Enola Fall

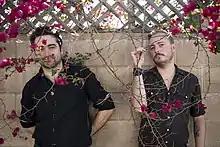
Joe Nuttall and Mark Woodward in 2019

Melatonin formed in 2001 in Hobart, Tasmania with Adam D’Andrea on drums, Kieran Holm on bass guitar and Joe Nuttall on vocals and guitar. They released the self-titled debut album "Melatonin" in that year. They were joined by guitarist, Matthew Moller in 2002 and issued their second album, "The City and the Sea". Psam Parsons on keyboards, mandolin and backing vocals became a member and their third album, "It Always Comes to This" appeared in 2003. They changed the band name from Melatonin to Enola Fall and performed at venues in Eastern Australia and at the Falls Festival music event in Marion Bay. Since 2003, they toured Europe five months and have supported Architecture in Helsinki, Eskimo Joe, The Panics, Violent Femmes, Amanda Palmer and Something for Kate.